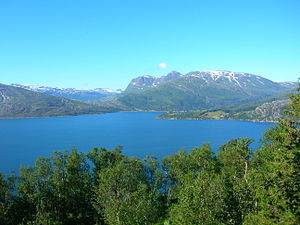
Sjona / Fjorden Sjona set fra syd
Sjona er en 30 kilometer lang fjord på Helgeland i Nordland fylke i Norge. Fjorden begynder ved Sjonøya i Lurøy kommune og møder Lillesjona indenfor Handnesøya før den løber videre ind til Sjonbotn og Nordsjona. Fjordens har en dybde på op til 634 meter.